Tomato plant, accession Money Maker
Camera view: horizontal (90 deg, fisheye); turntable rotation: 30 degrees
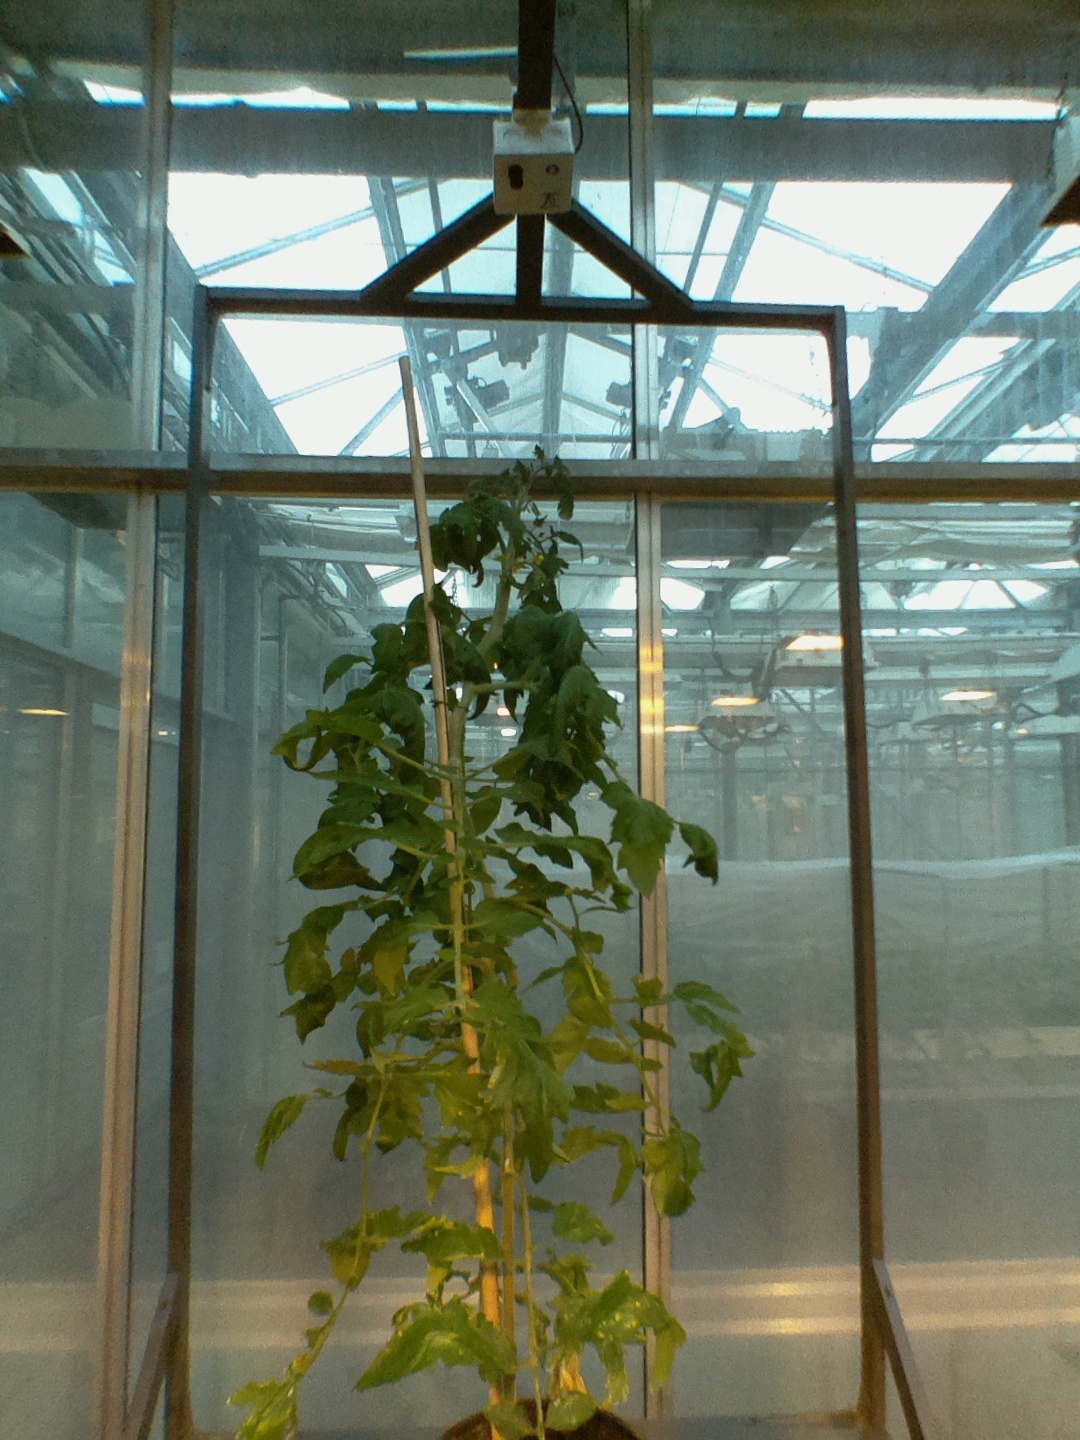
BBCH growth stage 65: Full flowering, 50%-60% of flowers open, first petals falling